Answer in natural language. Considering the relative positions, is Doorway above or below Knife? Choose between the following options: below or above
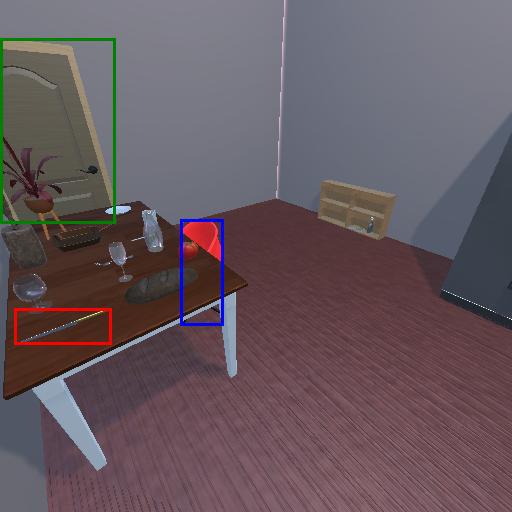
<answer>above</answer>